Siegfried Trebitsch

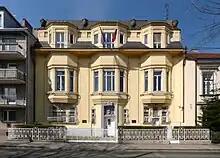
Trebitsch's house in Vienna, the Villa Trebitsch, which is now the official residence of the ambassador of Slovakia

After the war, Trebitsch's house in Vienna was restored to him, but he had no wish to return to Austria. He sold it to the Czechoslovak embassy. He visited Shaw after the war, but when he planned a second visit in 1948, the irritable Shaw wrote "do not come", later writing that European ideas of intimacy were considered "sentimental nonsense" in England. Trebitsch was responsible for the translation and first production of Shaw's last full-length play, "Buoyant Billions" which was first performed in German in Trebitsch's new home, Zurich, under the title "Zu viel Geld".